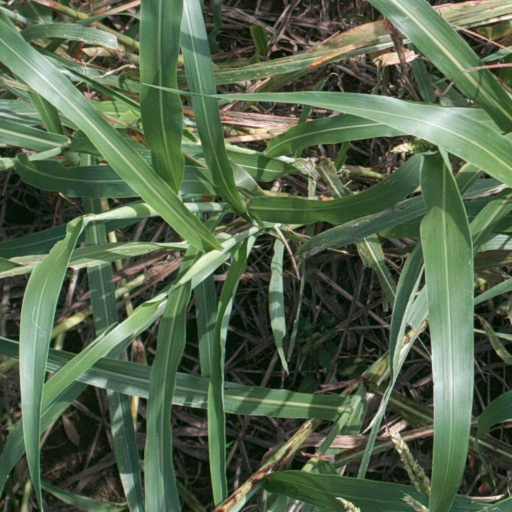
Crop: sorghum